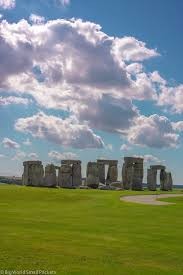
Landmark: Stonehenge